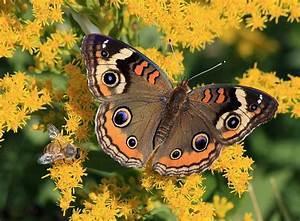
butterfly